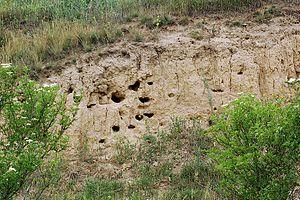
Le Guêpier d'Europe est une espèce d'oiseau appartenant à la famille des Meropidae. En raison de l'effet qu'il a sur l'environnement aride, certains auteurs le considèrent comme aménageur d'écosystème.